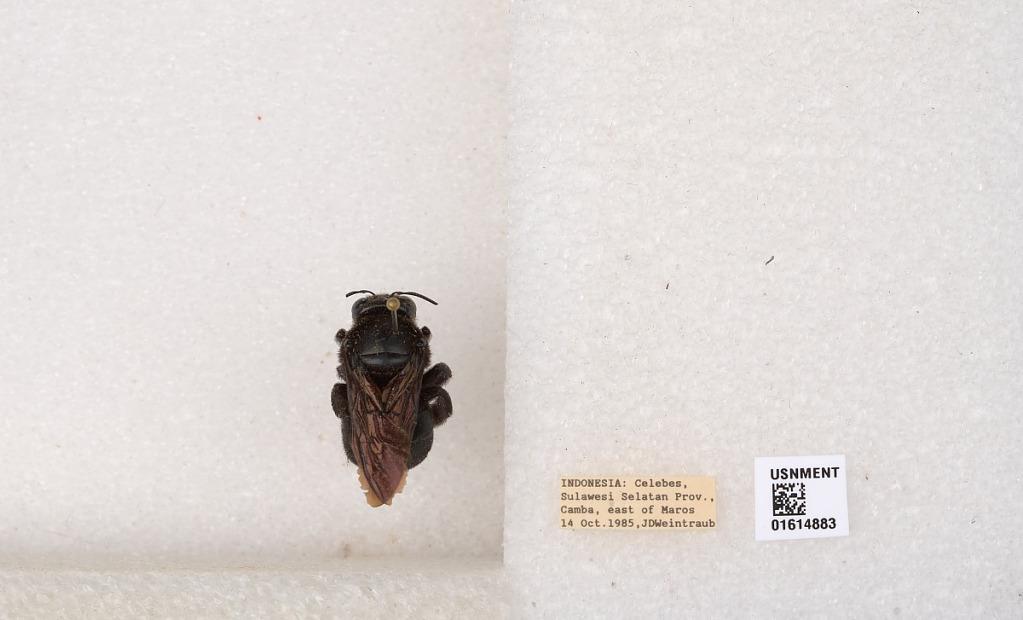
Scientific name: Xylocopa
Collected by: J. Weintraub
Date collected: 1985-10-14
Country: Indonesia
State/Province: South Sulawesi
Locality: Sulawesi, Camba, east of Maros